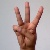
The image shows a hand gesture representing the letter 'W' in Indian Sign Language.